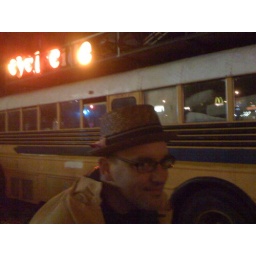
Note the flower in hat ( an unexpected gift from from Baba of FLG)